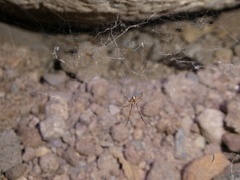
Species: Lactrodectus_hesperus